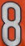
Number: 8